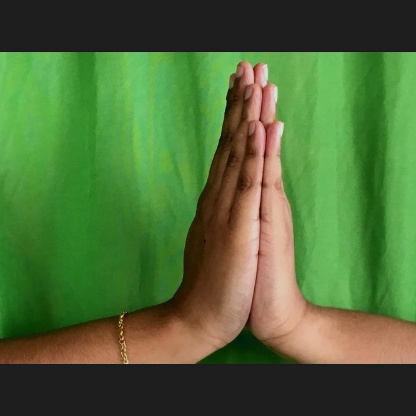
Mudra: Anjali